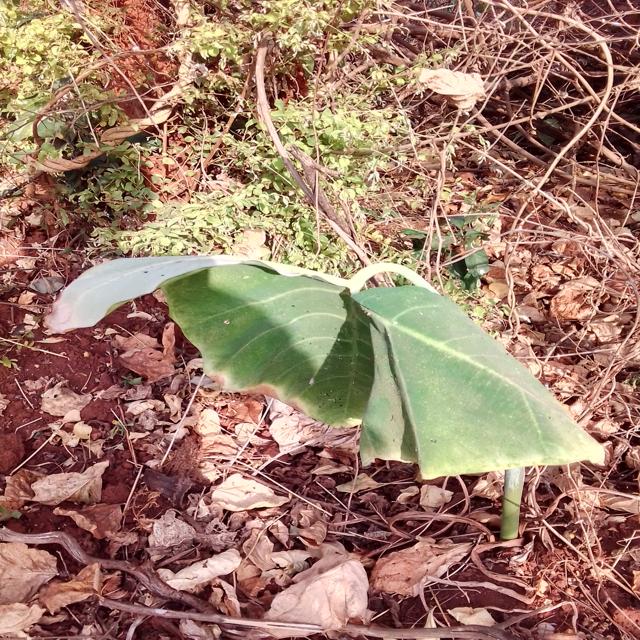
Label: Early_Blight